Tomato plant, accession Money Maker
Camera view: tilt-top (135 deg); turntable rotation: 0 degrees
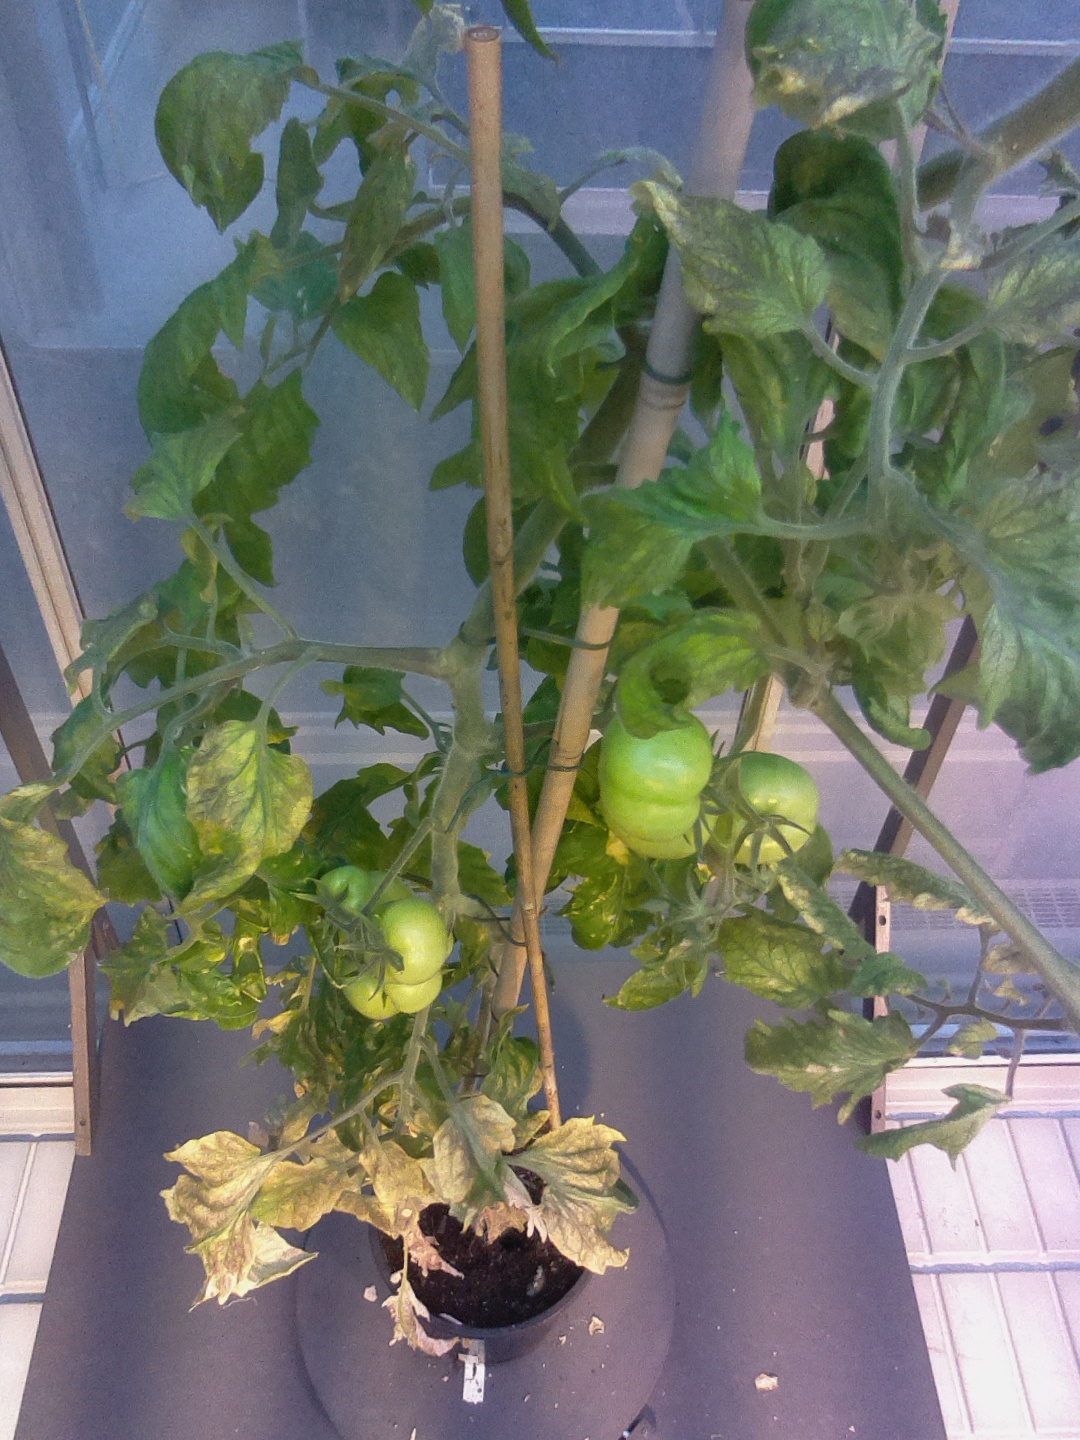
BBCH growth stage 79: 90% -100% of final fruit size